Helge Lien

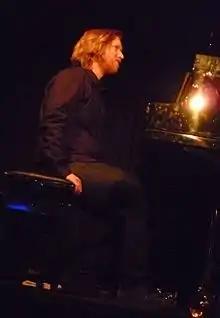
Helge Lien at the 2016 Nattjazz.

The last decade Lien has given us a lot of evidence that a new Norwegian pianist of a very high caliber has entered the Jazz scene. We have encountered him in various constellations from solo piano, duos and as sideman, but it is first and foremost with Helge Lien Trio that he has moved up and out among the truly great. Here we can encounter, more than any other classic piano trio, the balance between jazz tradition and improvisation avantgardist excellent. With their seven albums and thrilling live performances they have already earned a large fan base, and when the Helge Lien Trio completed their first tour of Germany on the "Berlin Jazz Club A-Trane" in 2008, the album "Hello Troll" was the first Helge Lien Trio release for Ozella Music in Germany. This album was in many ways the ultimate breakthrough for Helge Lien Trio, although four previous releases on the Japanese DIW company had told us what Lien had to offer.